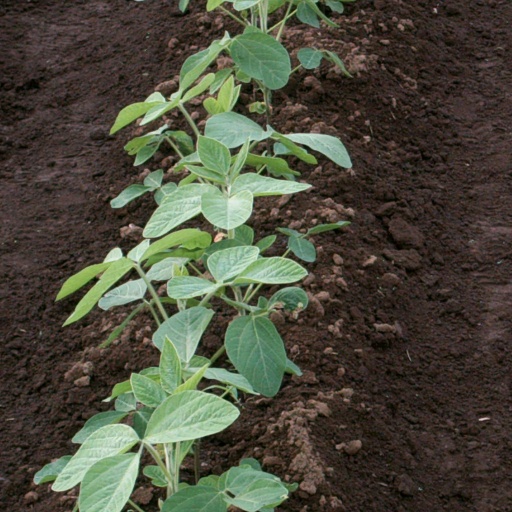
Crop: soybean